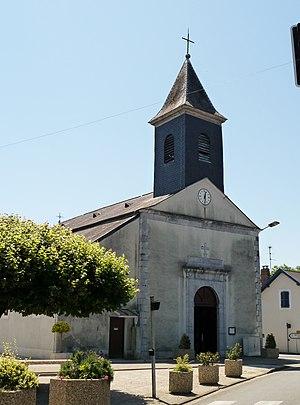
Ousse, France
Ousse est une commune française située dans le département des Pyrénées-Atlantiques, en région Nouvelle-Aquitaine.